Rowan Marshall

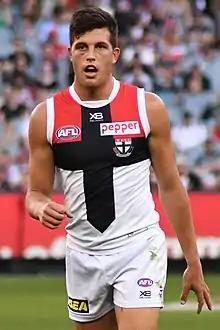
Marshall playing for St Kilda in April 2019

Rowan Marshall (born 24 November 1995) is a professional Australian rules footballer playing for the St Kilda Football Club in the Australian Football League (AFL). He was drafted by St Kilda with their first selection and tenth overall in the 2017 rookie draft.